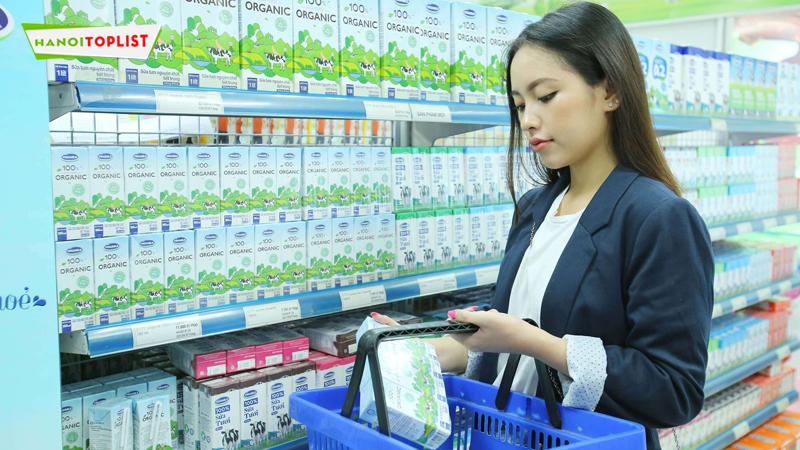
chiếc giỏ hàng cô gái đang cầm có màu xanh